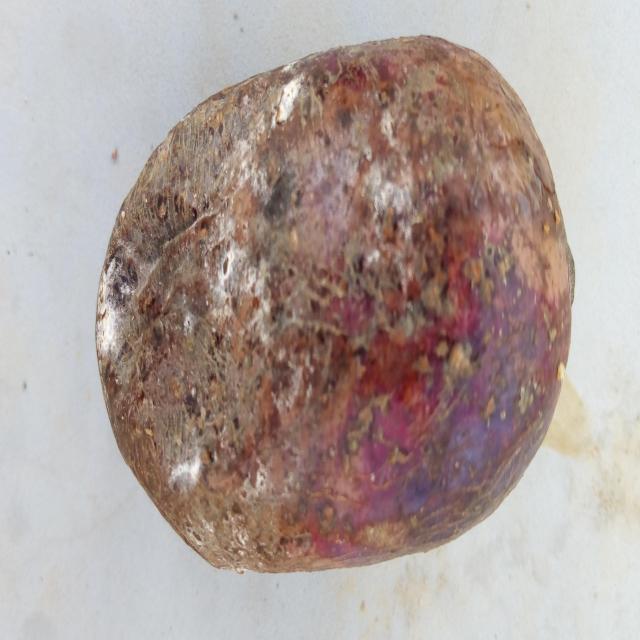
Plum grade: rotten